Klagenfurt am Wörthersee

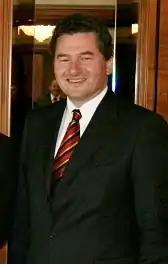
Prince Stefan of Liechtenstein, 2008

The ice hockey team EC KAC (Eishockey Club Klagenfurter Athletiksport Club) has won the top level Austrian Championship 30 times since its founding in 1909.